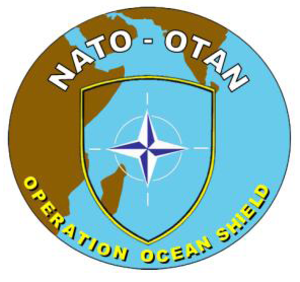
Operation Ocean Shield
Operation Ocean Shield var en NATO-operation der har til hensigt at bekæmpe pirateri i Adenbugten. Operationen kørte fra 17. august 2009 og frem til 15. december 2016.